Niagara Falls Public Library (New York)

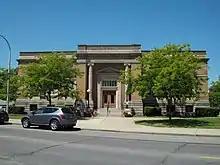
The Carnegie building where the library was formerly located

In 1901, Niagara Falls was awarded a $50,000 grant from the Carnegie Foundation and a new site on Main Street was chosen for a brand new library building. The Carnegie building was opened in 1904, and was designed by E.E. Joralemon, a local architect. This building was designed to hold 50,000 volumes. By the 1950s, the building held more than 100,000 volumes, and was vacated by 1974 for the new Earl W. Brydges building.